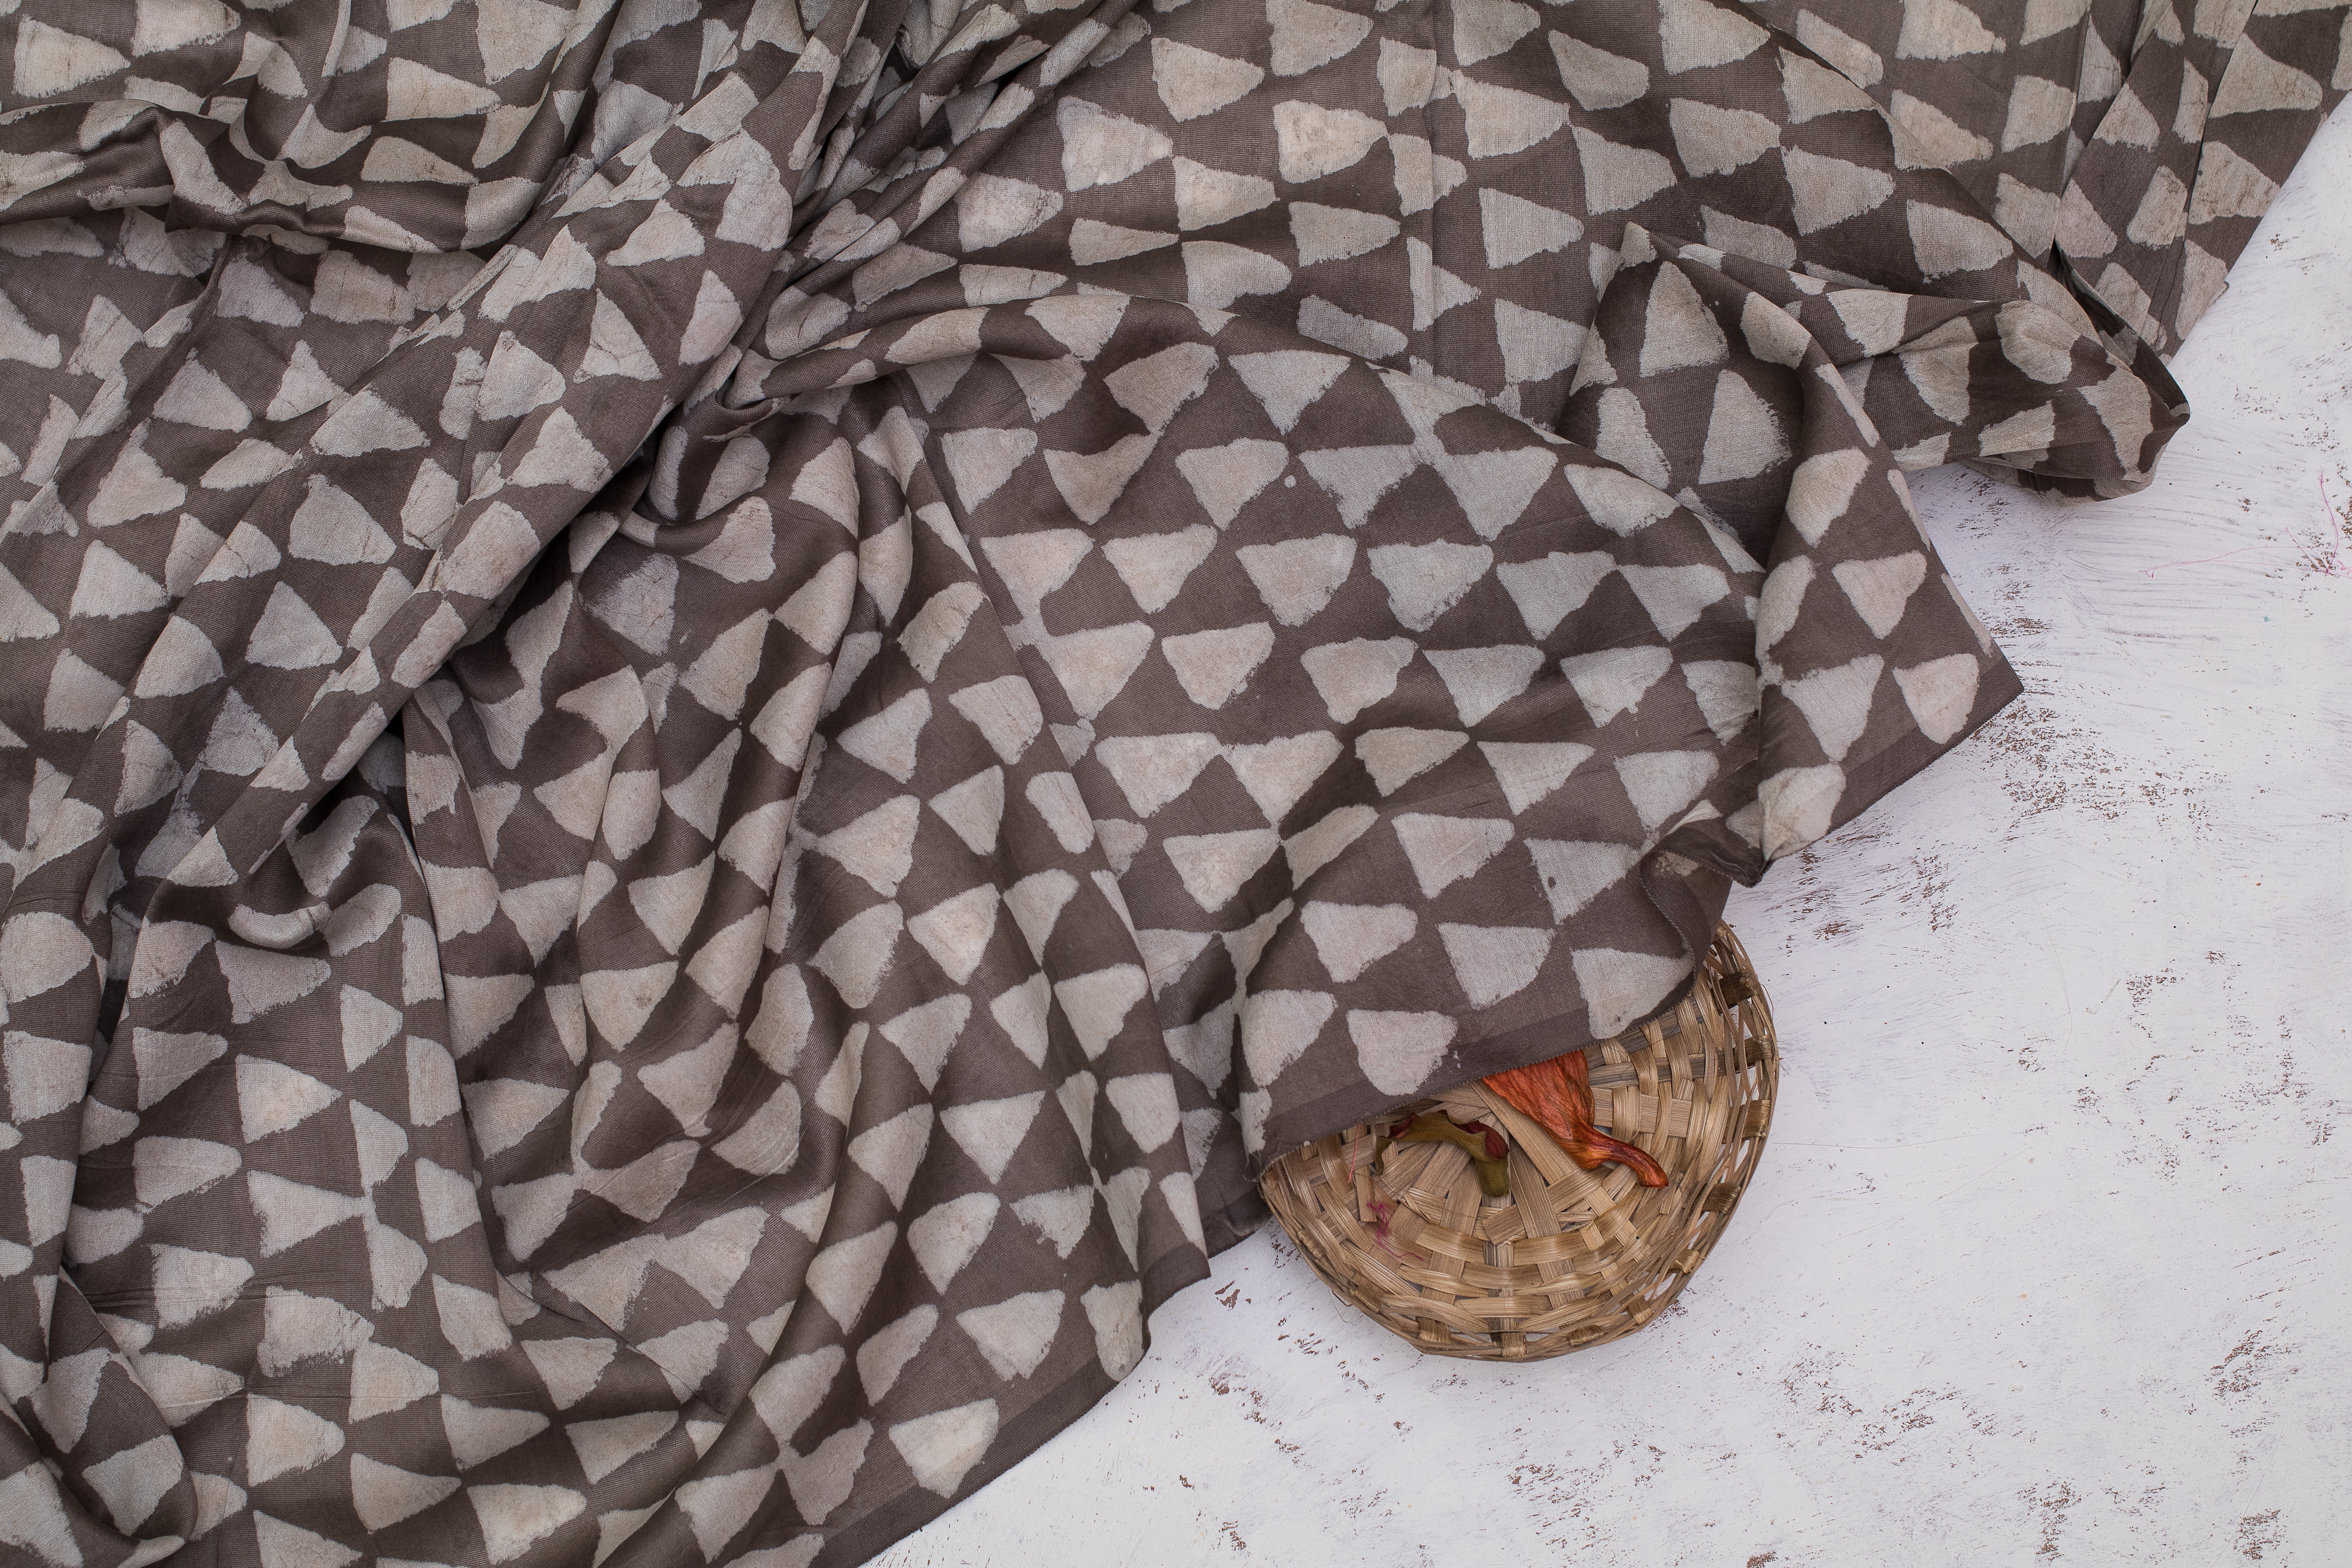
wear, pattern, textile, beige